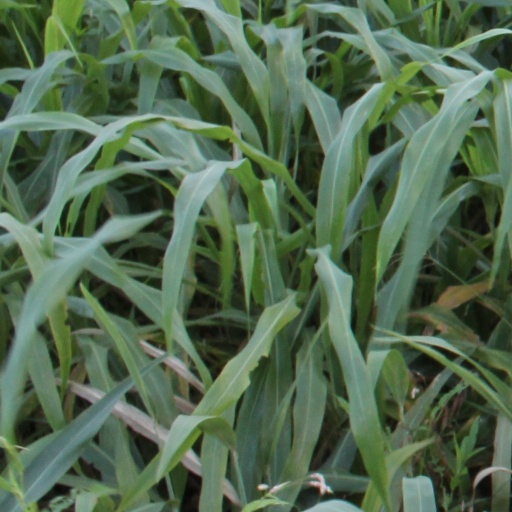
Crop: sorghum